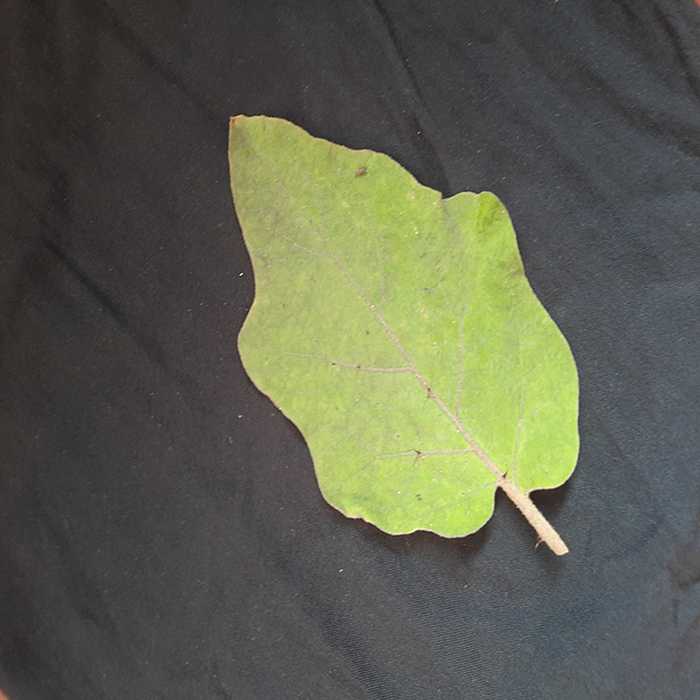
Plant: Eggplant
Label: Eggplant fresh leaf